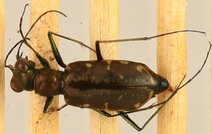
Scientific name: Cicindela punctulata
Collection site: Moab NEON (MOAB), plot MOAB_001